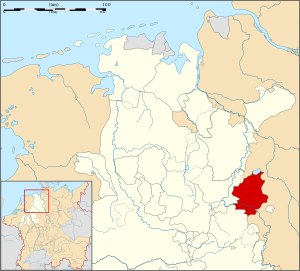
Grevskabet Schaumburg
Grevskabet Schaumburg omkr. 1560
Grevskabet Schaumburg, indtil omkring 1485 kendt som Schauenburg, var et grevskab i Det tysk-romerske rige. Dets område lå i den centrale del af den nuværende tyske delstat Niedersachsen og er mere eller mindre sammenfaldende med den nuværende landkreis Landkreis Schaumburg.